Dorothy Lyndall

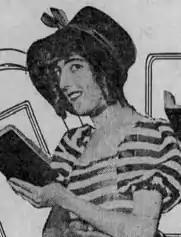
Dorothy Lyndall in a bonnet and striped costume, from a 1916 newspaper.

Dorothy Stewart Lyndall was born in Los Angeles in 1891, the daughter of Charles Penny Lyndall and Deborah Stewart Lyndall. She attended the University of California, Los Angeles.